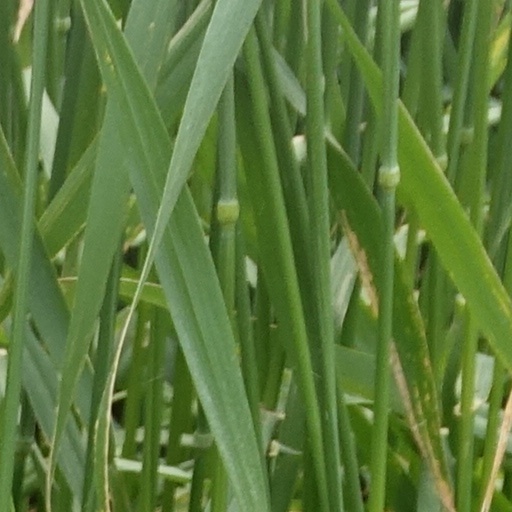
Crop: wheat